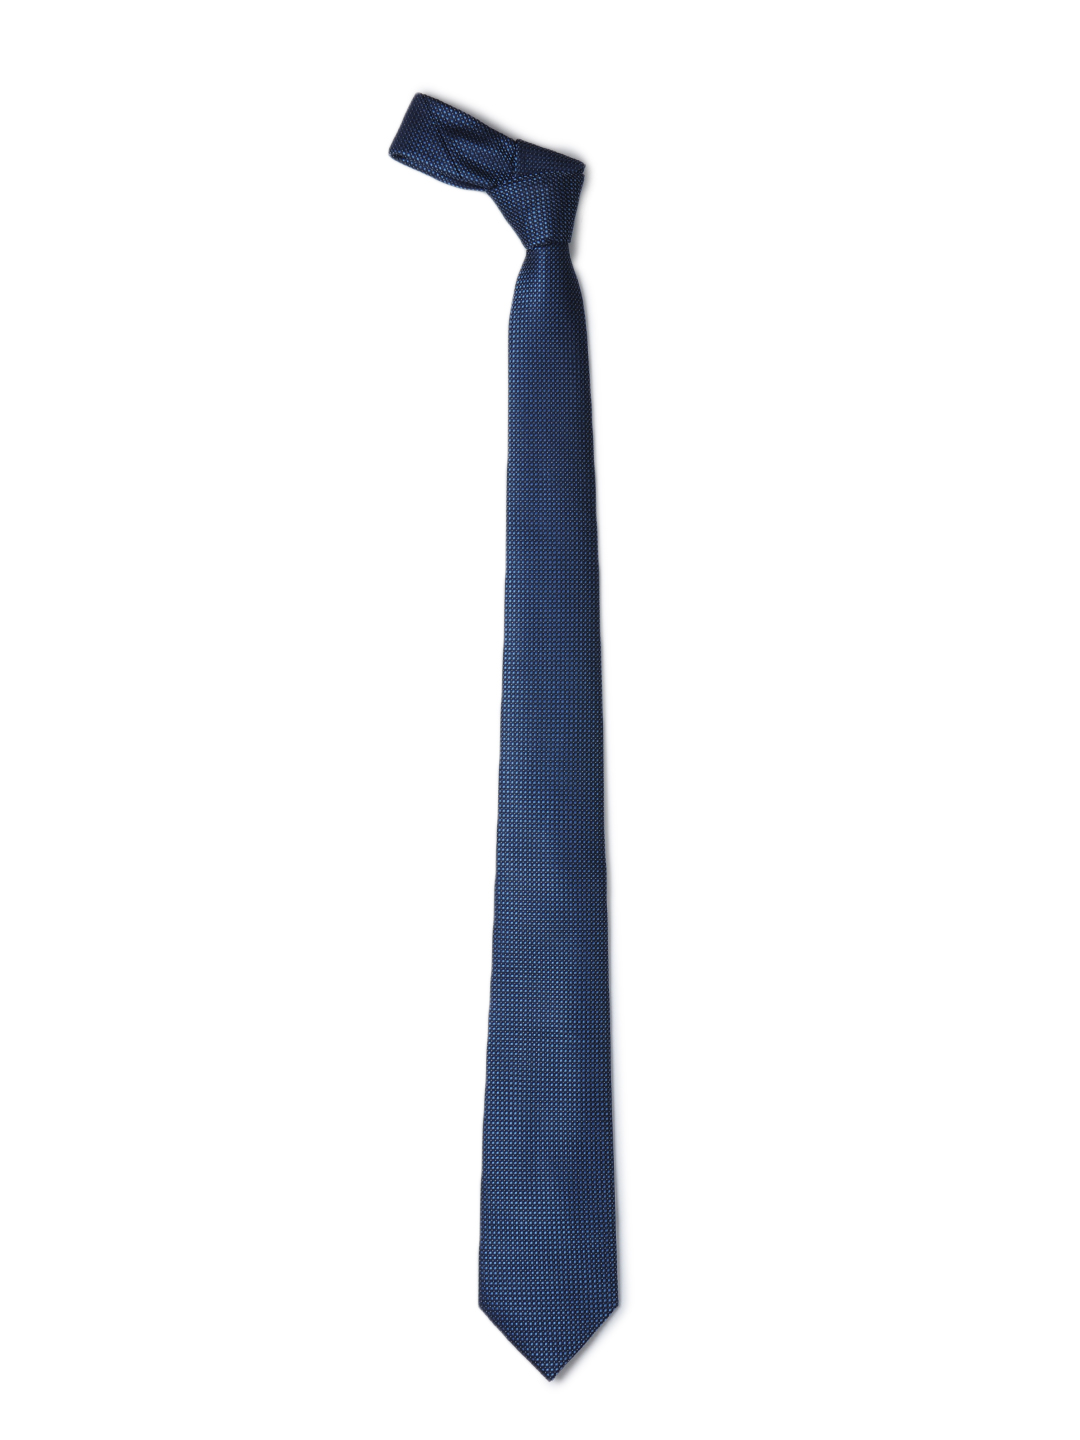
Park Avenue Men Blue Tie
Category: Accessories / Ties / Ties
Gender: Men
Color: Blue
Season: Summer 2012
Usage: Casual